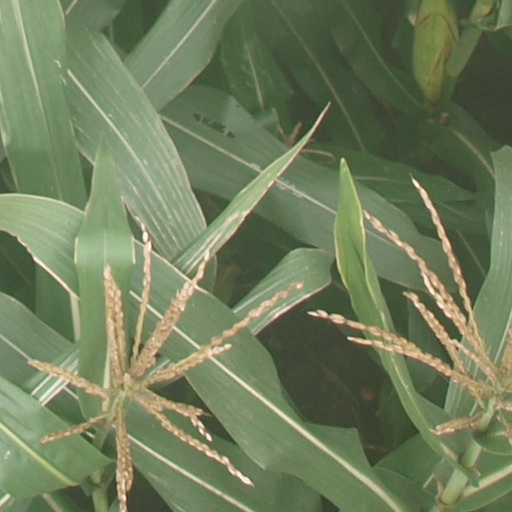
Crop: maize; corn